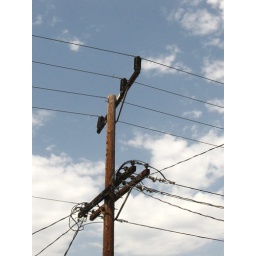
the bits of sky near my door